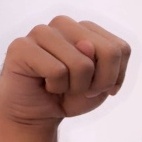
ASL sign: N